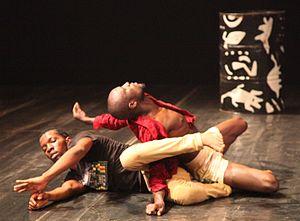
Ballet Allah Garibou, 2010
Irène Tassembédo, née le 19 août 1956, est une danseuse, chorégraphe et actrice burkinabé. Elle fait partie des figures de la chorégraphie contemporaine en Afrique. Elle a développé un travail chorégraphique original, fondé sur une expérience qui va de la danse africaine, découverte à Ouagadougou, à la chorégraphie moderne, par son passage à l'école Mudra créée par Maurice Béjart à Dakar, ou au théâtre contemporain à travers ses collaborations avec le metteur en scène Matthias Langhoff. Son ouverture vers l’ensemble des techniques de la danse et vers les autres disciplines des arts vivants lui ont ouvert une carrière multidisciplinaire de chorégraphe et d’enseignante en Europe et à travers le monde, mais aussi de comédienne au théâtre, au cinéma et à la télévision. Elle a une école de danse à Ouagadougou appelée EDIT.